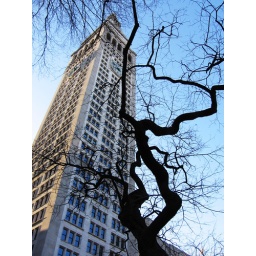
Dark tree in front of building